Haus Vaterland

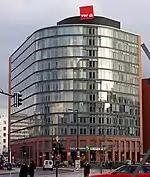
The Park Kolonnaden on the site of the former Haus Vaterland (2004). The semicircular frontage is paying homage to the vanished building.

Haus Vaterland (Fatherland House) was a pleasure palace on the south-east side of Potsdamer Platz in central Berlin. Preceded by Haus Potsdam, a multi-use building including a large cinema and a huge café, from 1928 to 1943 it was a large, famous establishment including the largest cafe in the world, a major cinema, a large ballroom and numerous theme restaurants, promoted as a showcase of all nations. It was partially destroyed by fire in World War II, reopened in a limited form until 1953, and was finally demolished in 1976.